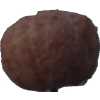
Label: orange_peeled